Santa Maria della Valle di Iosaphat

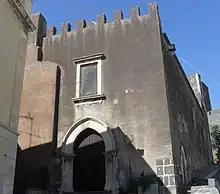
Facade of church

Santa Maria della Valle di Iosaphat, or Josaphat is a small Gothic style Roman Catholic church built just below the former acropolis of Paternò in Sicily. It is also referred to as the "Chiesa della Gancia".